2024 MotoGP World Championship

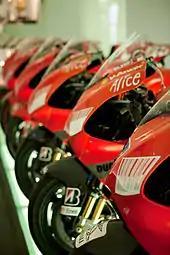
Ducati won their sixth Constructors Championship.

race win, ahead of Marc Márquez and Marco Bezzecchi. In Le Mans, Martín achieved a perfect weekend to extend his championship lead, winning both the sprint and main races from pole position. Marquéz continued his streak of second place podium finishes in both races and moved into third in the championship. Bagnaia struggled in the sprint before retiring on the third lap, but managed to take the final podium position in the main race. In Montmeló for the first of two rounds, Aprilia rider Aleix Espargaró announced his plans to retire at the conclusion of the 2024 season at a special Friday press conference, before achieving pole position and the sprint race victory on Saturday. Bagnaia took the main race win, with Martín and Márquez completing the podium. At Mugello, Martín started from pole, but Bagnaia took the sprint and grand prix victories (despite a three-place grid penalty) to cut the championship deficit to 18 points. In Assen, Bagnaia completed a perfect weekend, taking pole position and both race wins, with Martín finishing runner-up in all sessions. Martín initially dominated the weekend in Sachensring, getting pole position and winning the sprint before crashing from the lead on the penultimate lap of the main race, ultimately gifting the win to Bagnaia. With this victory, Bagnaia re-took the championship lead for the first time since Portugal to enter the summer break with a 10 point advantage over Martín.